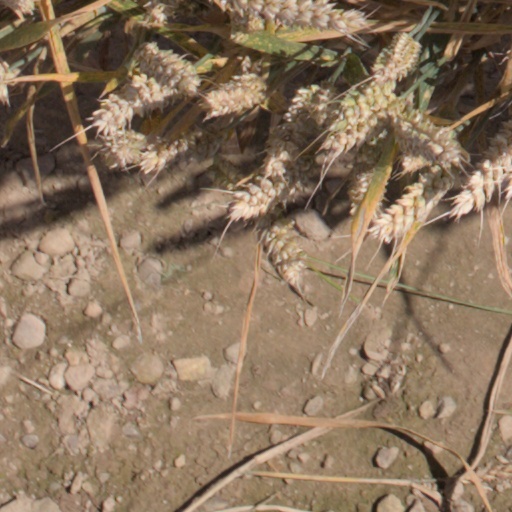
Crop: wheat